Karnan (2021 film)

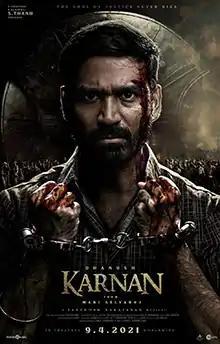
Theatrical release poster

Karnan is a 2021 Indian Tamil-language action drama film directed by Mari Selvaraj, and produced by Kalaipuli S. Thanu. The film stars Dhanush, Rajisha Vijayan (in her Tamil debut), Lal, Yogi Babu, Lakshmi Priyaa Chandramouli and Natty Subramaniam. It features music composed by Santhosh Narayanan, cinematography handled by Theni Eswar, and editing done by Selva R. K. The film follows the titular character from a lower caste background as he fights for the rights of his people.